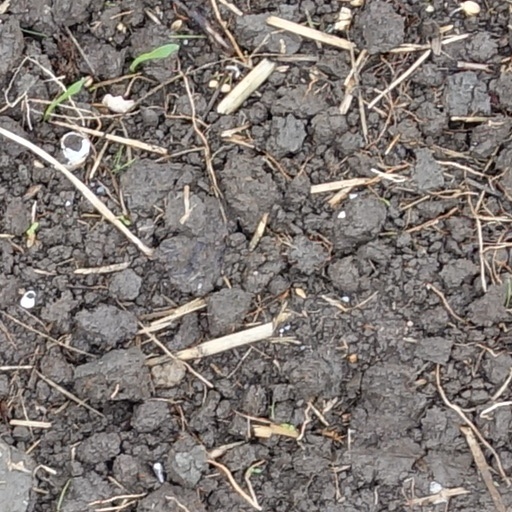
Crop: wheat